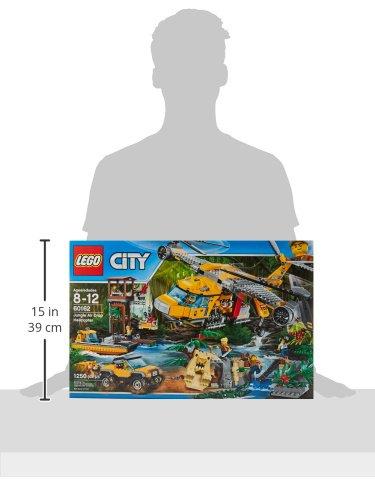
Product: LEGO City Jungle Explorers 6174645 Air Drop Helicopter, Multi
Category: Toys & Games | Building Toys | Building Sets
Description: Features a side-by-side rotor helicopter, work tower, pallet Transporter, 2 motorbikes, Riverboat, buildable Venus flytrap, and a Temple and bridge build.
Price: $13.46 $ 13 . 46
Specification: ProductDimensions:22.9x14.9x4.1inches|ItemWeight:3.26pounds|ShippingWeight:5.05pounds|ASIN:B0744NX8T2|Itemmodelnumber:6174645|Manufacturerrecommendedage:8-12years